Chrome steel

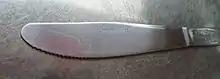
Chrome steel knife

Chrome steel is the name for any one of a class of non-stainless steels such as AISI 52100, SUJ2, 100Cr6, En31, 100C6, and DIN 5401 which are used for applications such as bearings, tools, drills and utensils. Like stainless steel, chrome steels contain chromium, but do not have the corrosion-resistant properties of stainless steel. It has been made from ferrochrome since it was developed around 1877 by J. B. Boussingault and of Jacob Holtzer steelworks in Unieux, France.